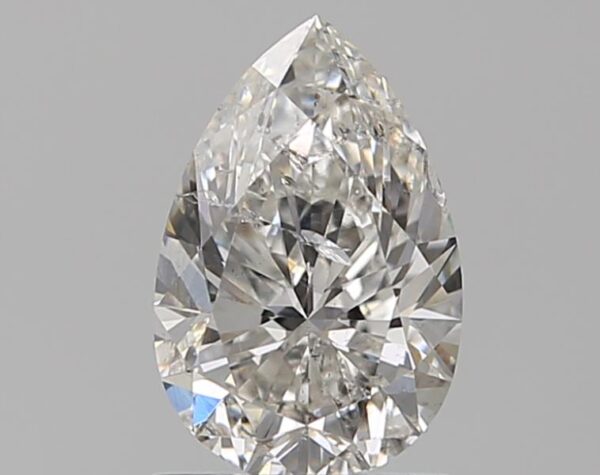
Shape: pear
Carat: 0.96
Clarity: SI2
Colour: G
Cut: VG
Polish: VG
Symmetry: VG
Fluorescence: N
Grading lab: IGI
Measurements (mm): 8.18 x 5.41 x 3.53